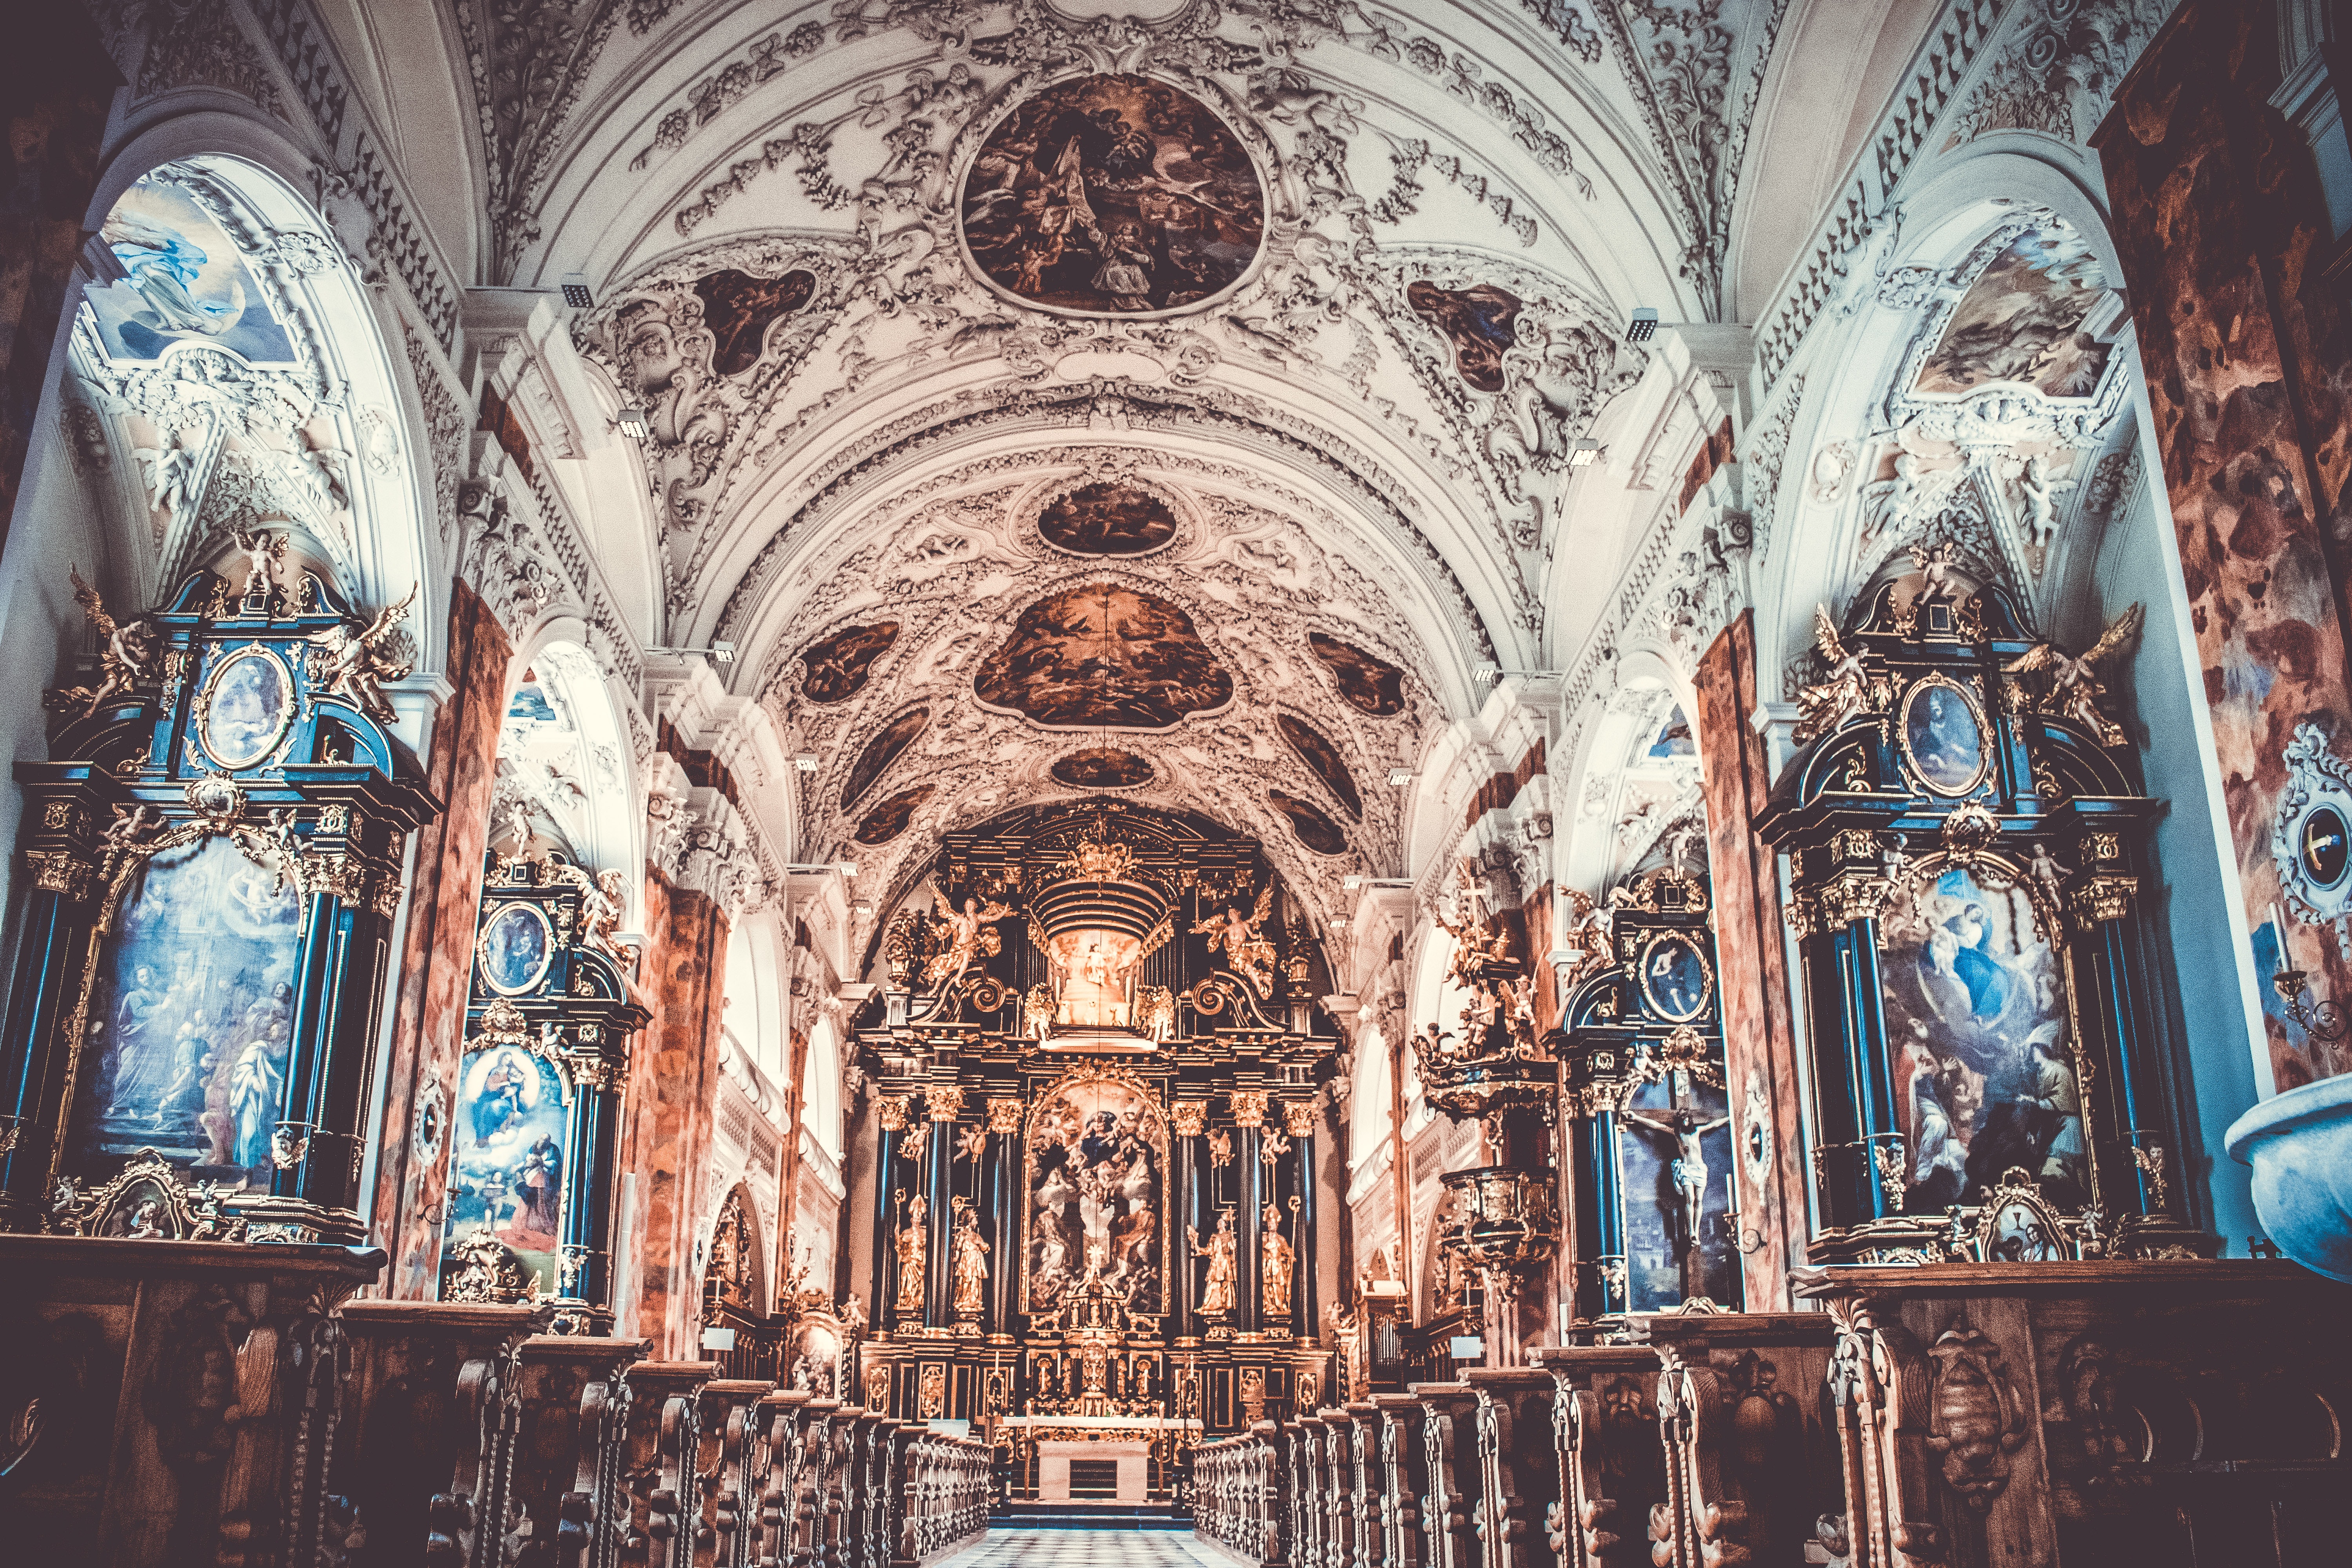
cathedral, arch, building, place of worship, gothic architecture, chapel, medieval architecture, byzantine architecture, religious institute, column, vault, church, basilica, historic site, symmetry, religion, ancient history, stock photography, window, facade